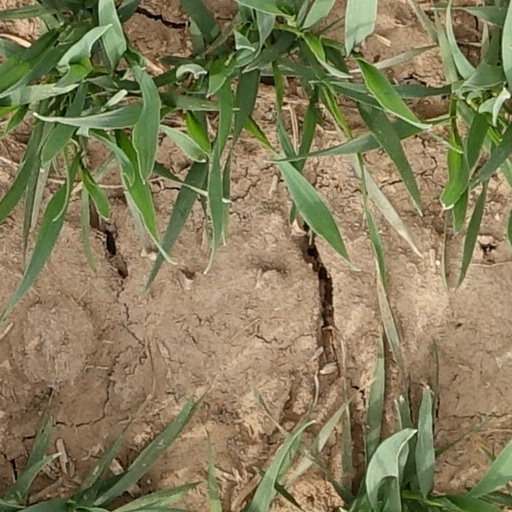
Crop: wheat